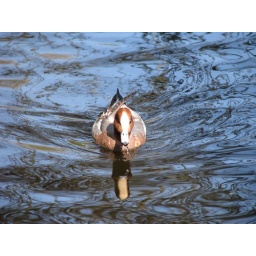
in het water van het broersepark 17-04-2010